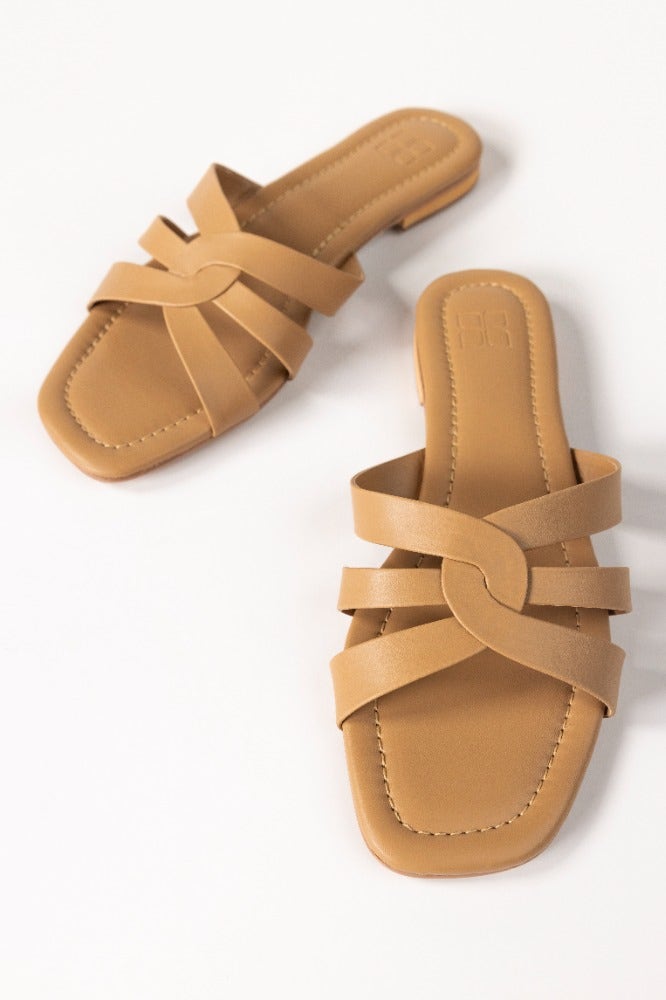
tan leather lily slide sandal